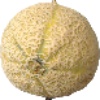
Label: cantaloupe